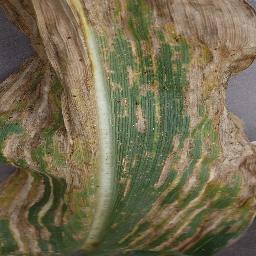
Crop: corn
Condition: (maize)_cercospora_spot_gray_spot